Efficiency Medal (South Africa)

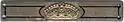

The clasp, struck in silver, is decorated with an embossed Tudor Crown and was designed to be sewn onto the medal ribbon.